Disused railway stations on the Bristol to Exeter Line

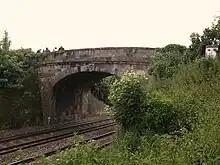
The bridge at the site of Silverton

A station was opened at Burlescombe, a little to the west of Whiteball Tunnel, in 1867. A siding on the west side served the railway's nearby ballast quarry at Westleigh; this siding had originally been a gauge line while the main line was . Both lines were converted at different times to – the main line in 1892 and the quarry line in 1899. The station closed on 5 October 1964.